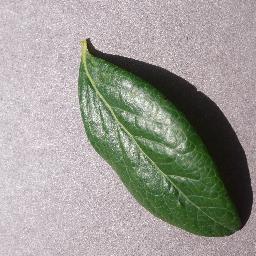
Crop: blueberry
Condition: healthy